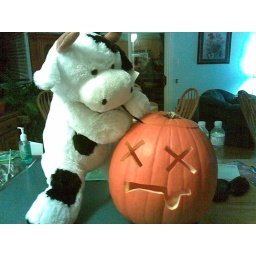
Cassie and Becky's pumpkin being sadly slaughtered by an angry cow and his black pencil.